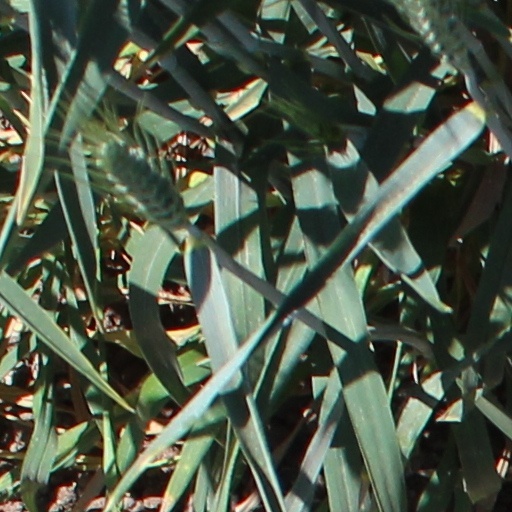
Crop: wheat